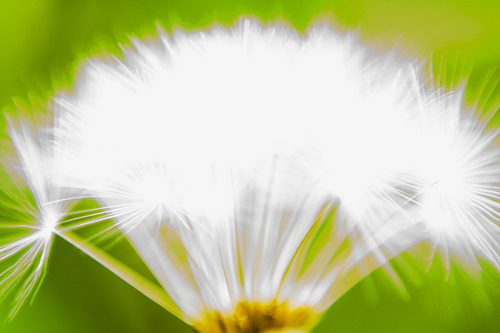
Flower: dandelion